Armando Navarrete

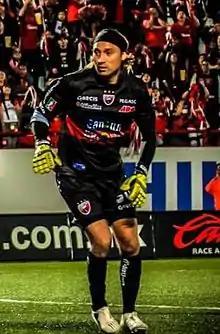
Navarrete playing for Atlante

Armando Navarrete García (born 22 November 1980) is a Mexican former professional footballer who played as a goalkeeper.